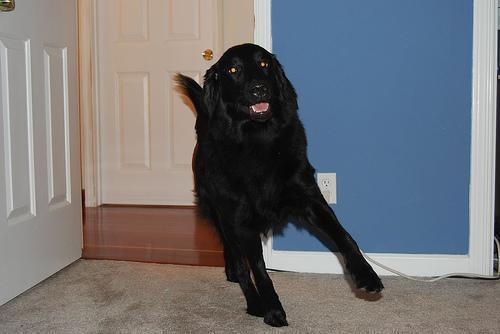
flat-coated_retriever